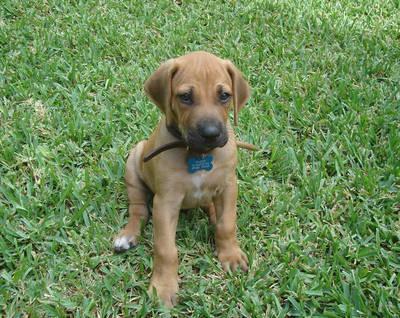
Rhodesian_ridgeback